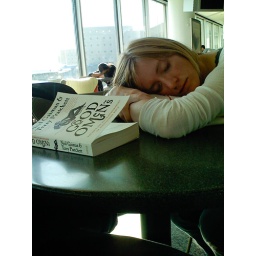
Cafe tables in the airport make sleeping easier